Overdrive (2017 film)

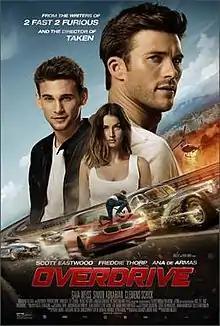
Theatrical release poster

Overdrive is a 2017 action thriller film directed by Antonio Negret and written by Michael Brandt and Derek Haas. An international co-production of France, Belgium and the United States, the film stars Scott Eastwood, Freddie Thorp, Ana de Armas, Gaia Weiss, Simon Abkarian and Clemens Schick. Principal photography began on 4 January 2016 in Paris and Marseille, France.